David Crawford House

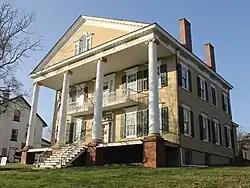
The house in 2022

The David Crawford House is a historic house located at 189 Montgomery Street in Newburgh, Orange County, New York. It currently serves as a museum, archive and headquarters for the Historical Society of Newburgh Bay and The Highlands.